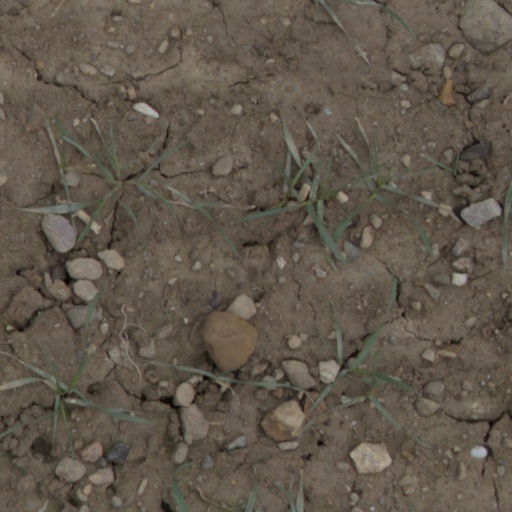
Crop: wheat